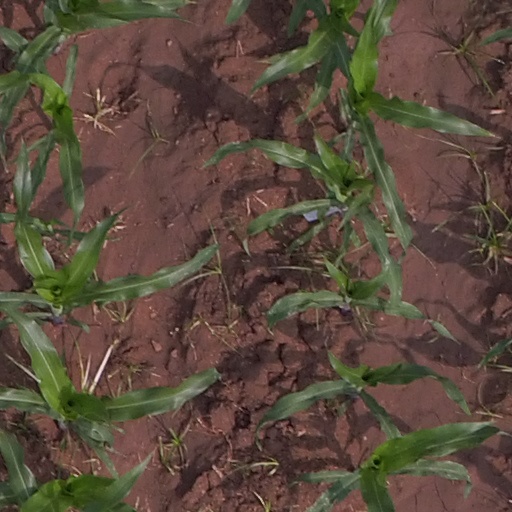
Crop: maize; corn